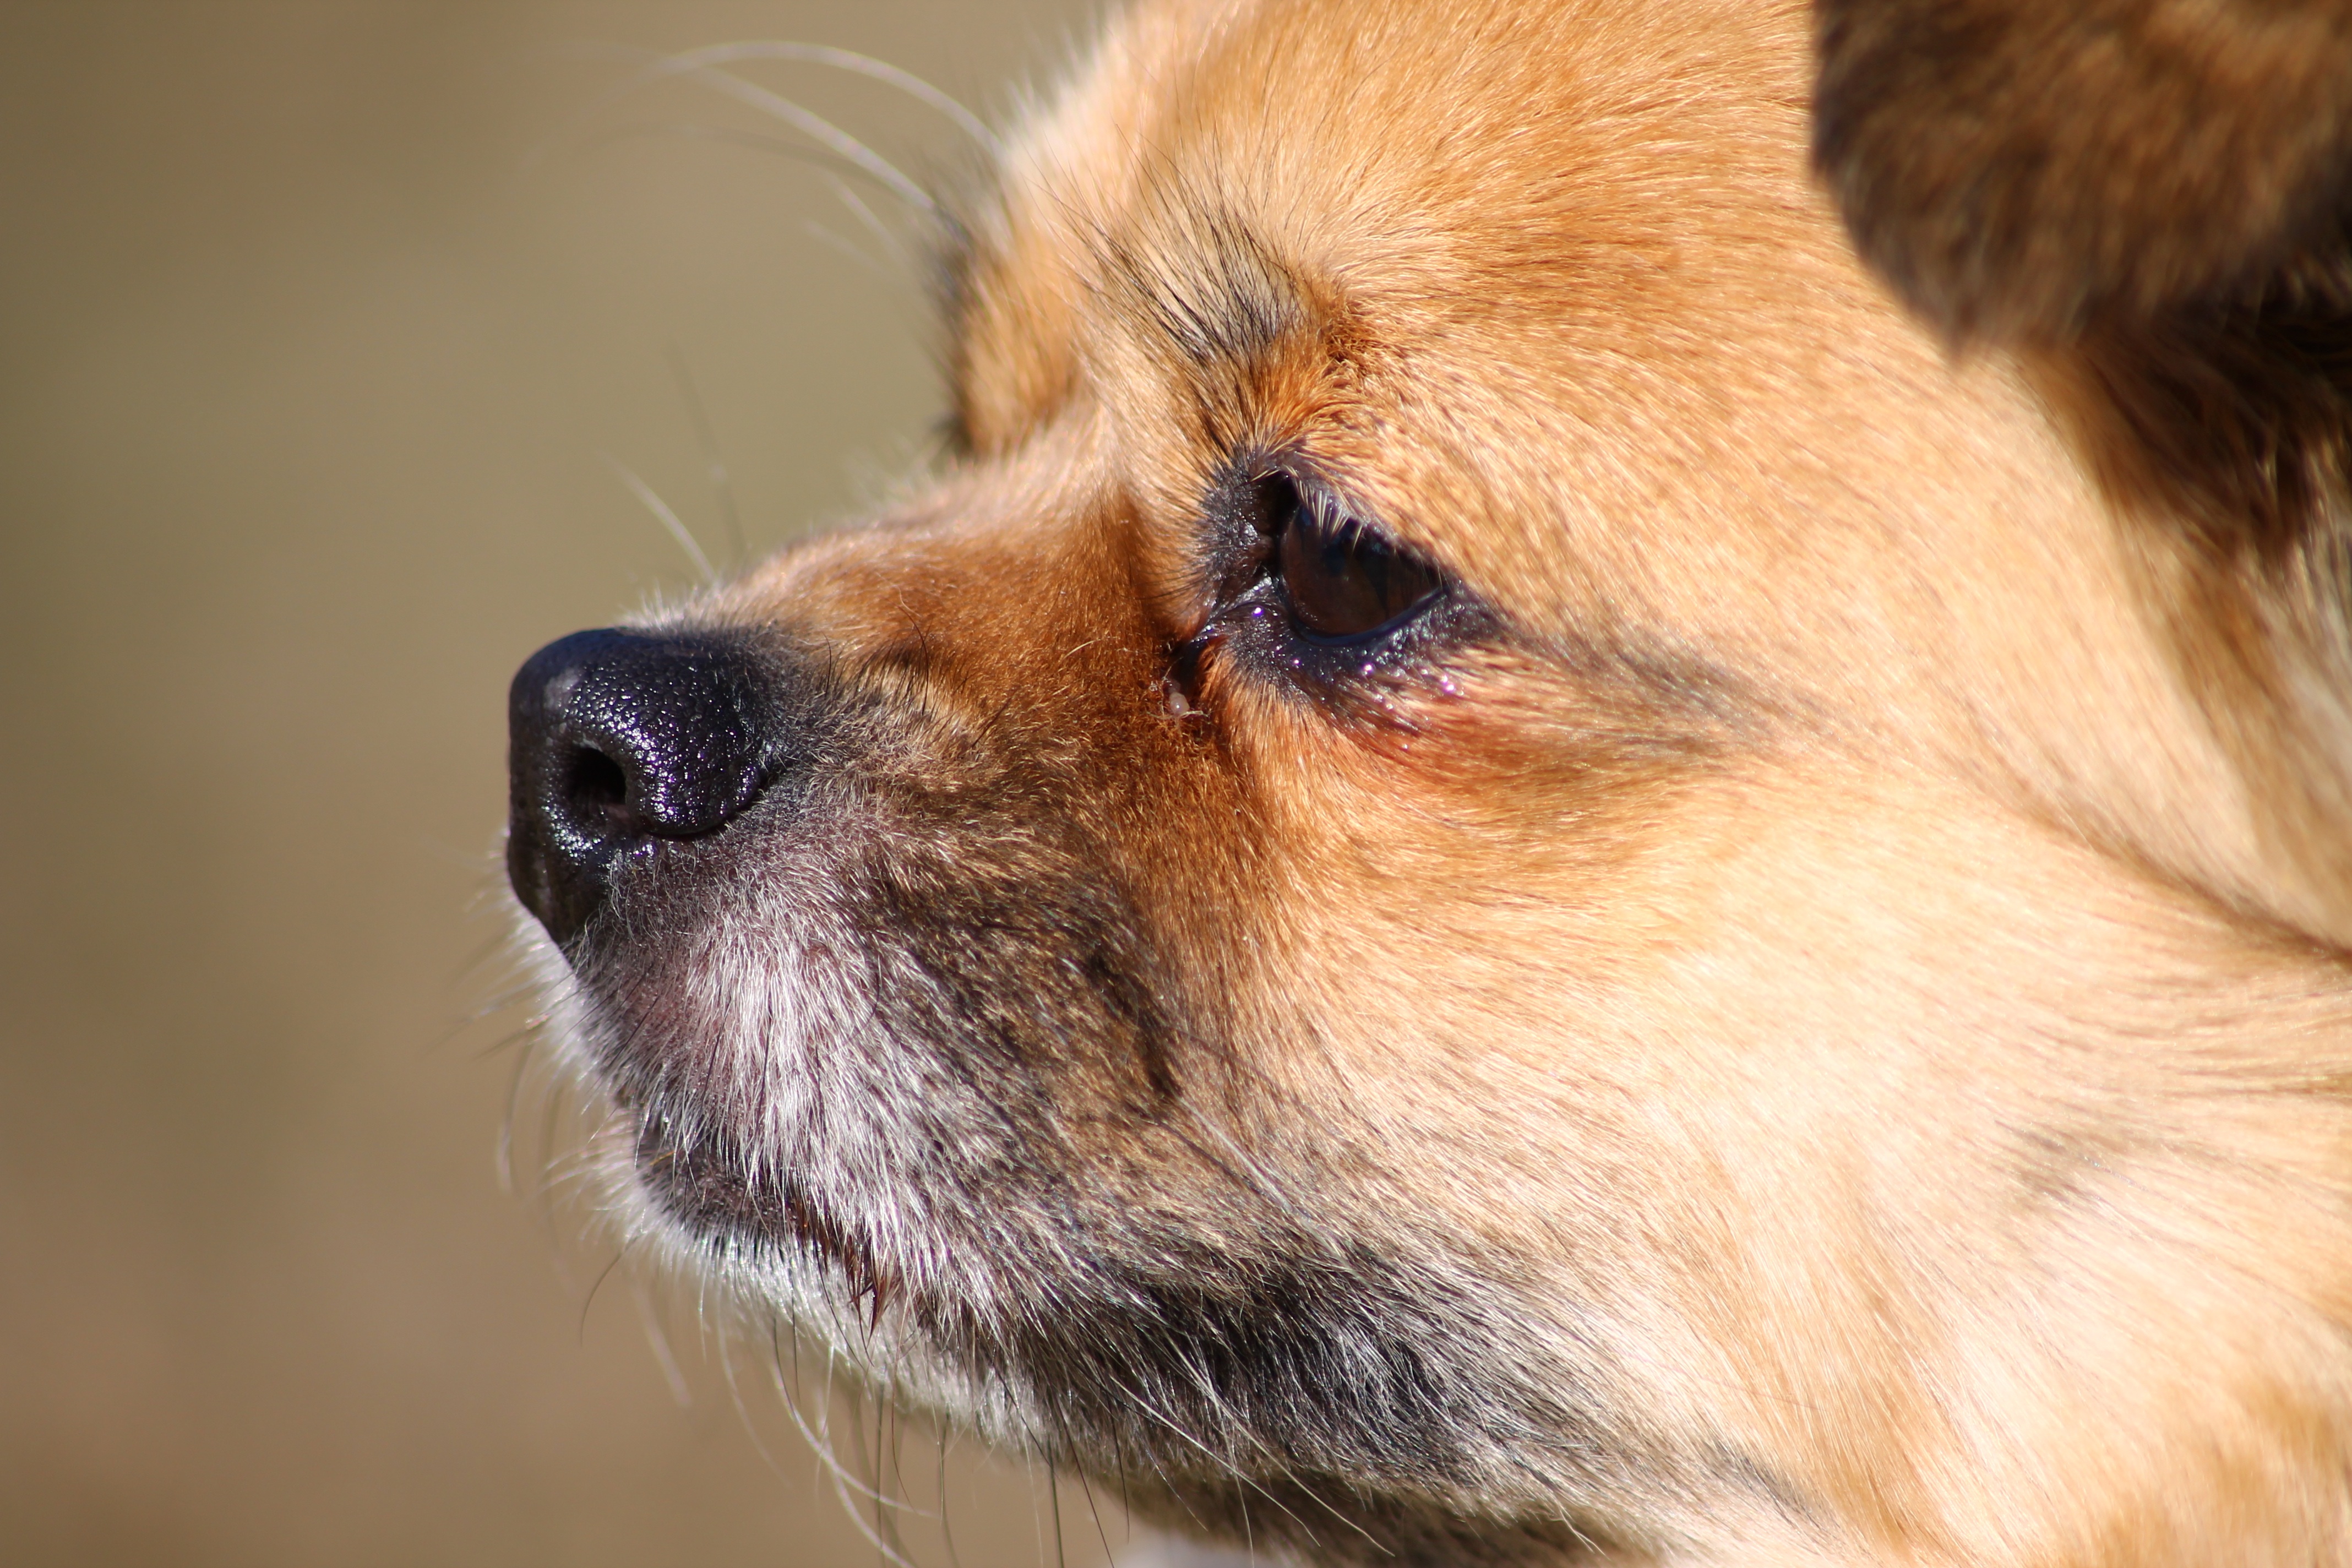
puppy, dog, cute, pet, portrait, mammal, close up, nose, snout, eye, vertebrate, organ, dog breed, dog face, dog like mammal, dog breed group, dog crossbreeds, tibetan spaniel